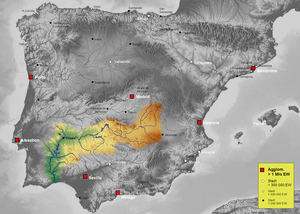
Guadiana
Guadianas afvandingsområde.
Guadiana er en af de store floder i Spanien og Portugal. Den danner dele af grænsen mellem de to lande og skiller Extremadura og Andalusien fra Alentejo og Algarve.